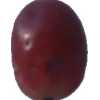
Label: pink_grape